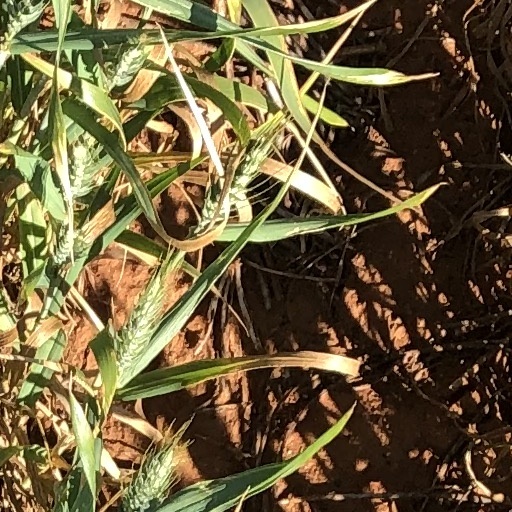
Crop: wheat